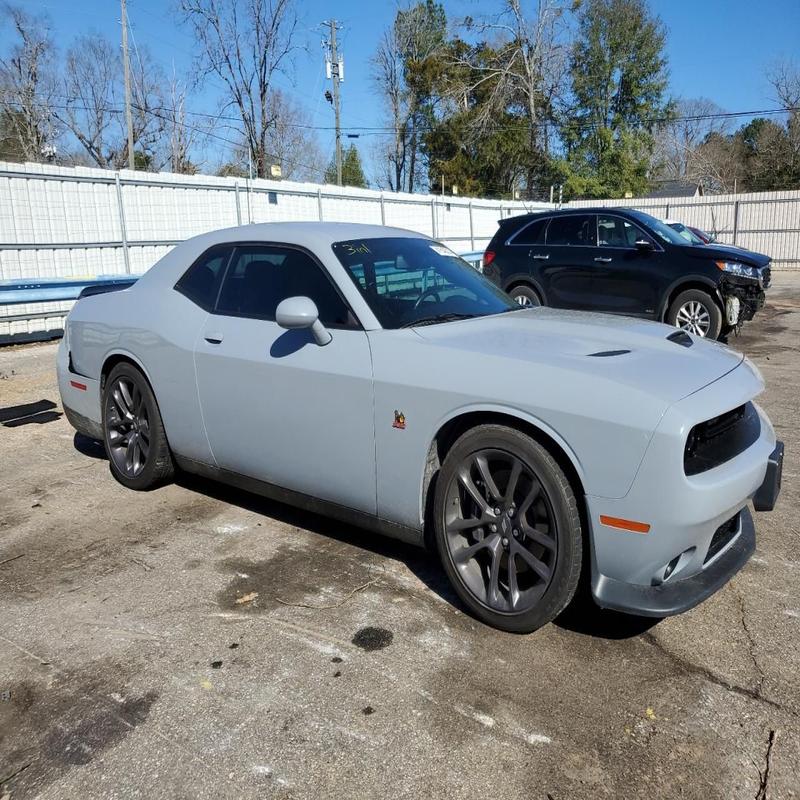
Aucun dommage détecté.
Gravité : aucun